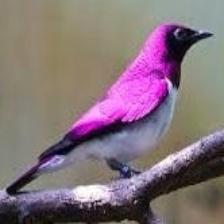
Species: VIOLET BACKED STARLING
Scientific name: CINNYRICINCLUS LEUCOGASTER